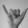
ASL letter: Y